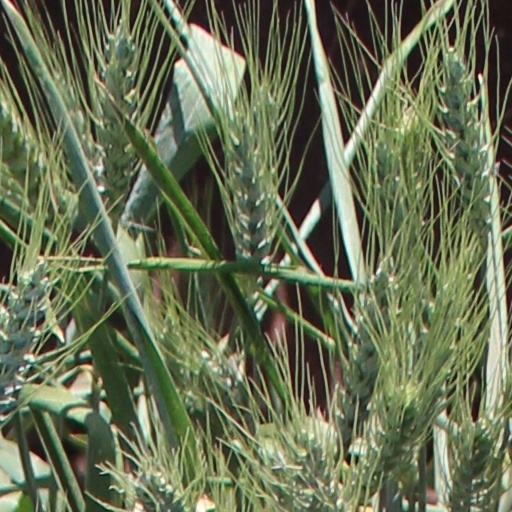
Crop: wheat